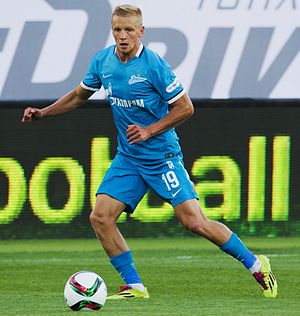
Igor Smolnikov
Igor Aleksandrovitj Smolnikov, er en russisk fodboldspiller. Han spiller for FC Zenit i den russiske liga. Han har tidligere repræsenteret blandt andet Lokomotiv Moskva, FC Krasnodar og FC Rostov.